Rawhide (1938 film)

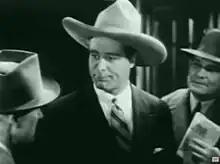
Gehrig in film with white hat

Filming took place in January 1938 during the baseball off-season. Other actors in the film are Arthur Loft, who plays the villain Ed Saunders, Dick Curtis, his henchman, and Cy Kendall, the corrupt sheriff.